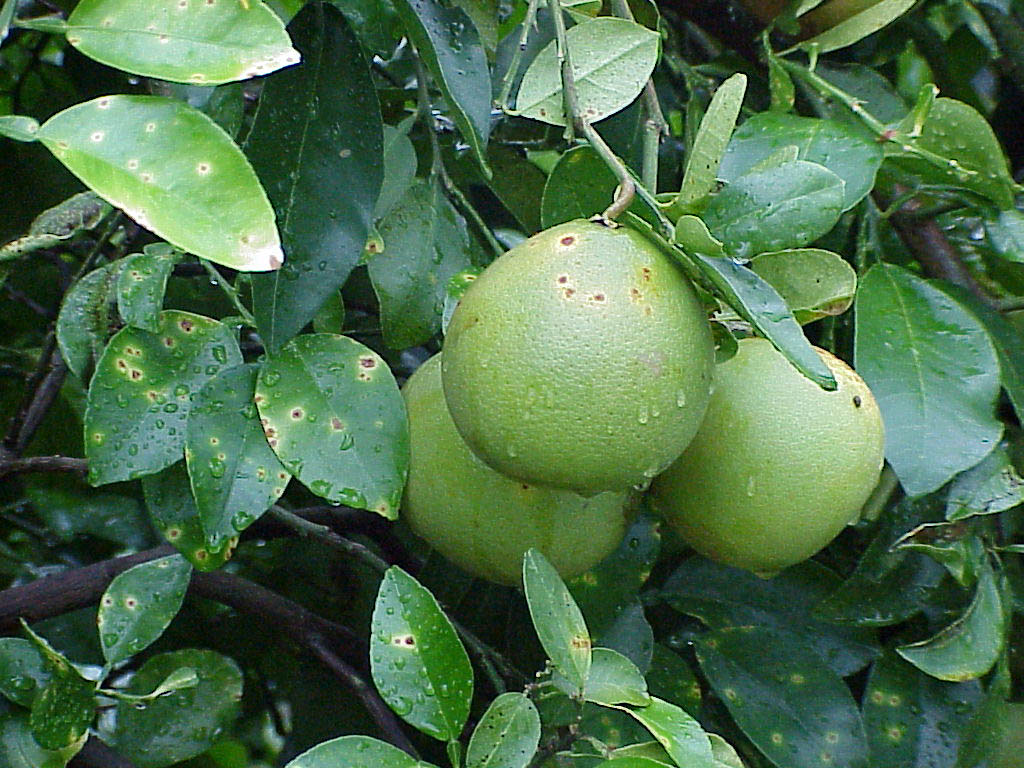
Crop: unknown
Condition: citrus_citrus_canker